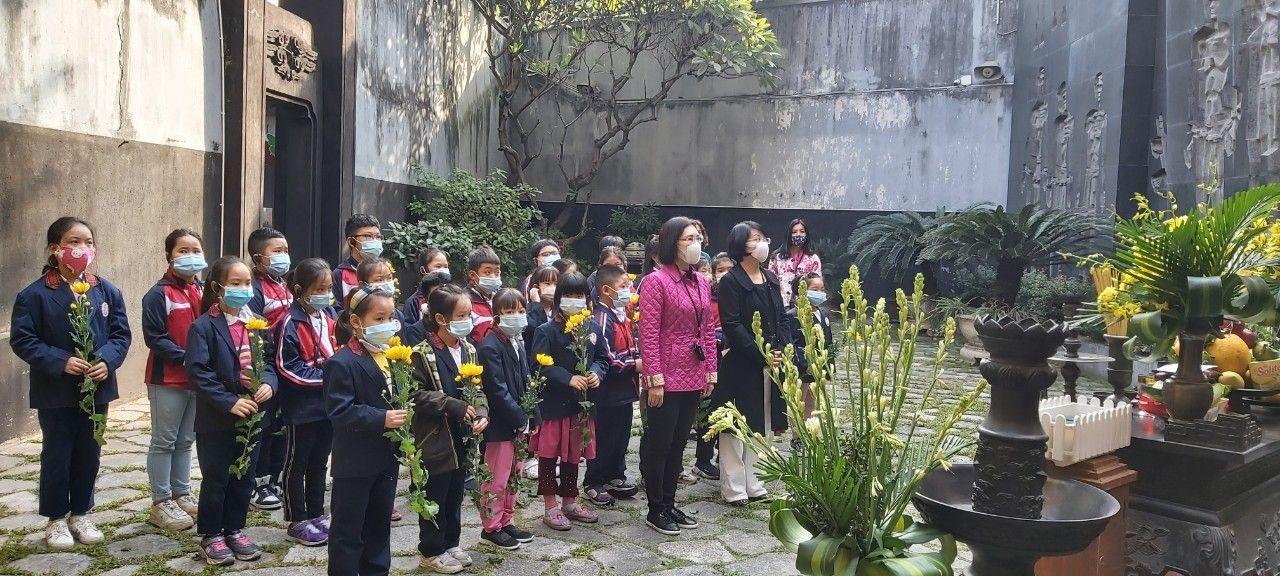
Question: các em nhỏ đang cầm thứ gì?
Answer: các em đang cầm những bông hoa